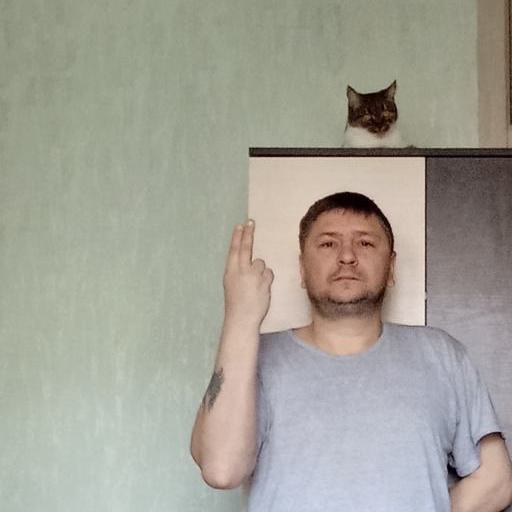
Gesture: two_up_inverted